Athirathram (film)

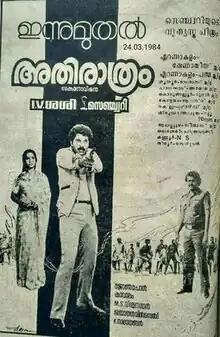
Cover

Athirathram is a 1984 Indian Malayalam-language action thriller film directed by I. V. Sasi, written by John Paul and starring Mammootty, Mohanlal, and Seema. Mammootty's character Tharadas re-appears in Sasi's 2006 film "Balram vs. Tharadas".